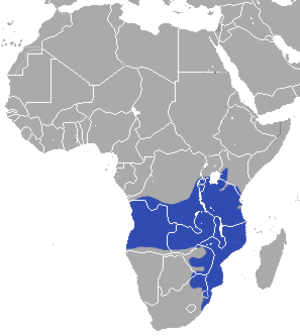
Kæmpegalago
Kæmpegalagoen er en nataktiv halvabe i familien galagoer. Det er den største af galagoerne med en kropslængde på 25-40 cm og en vægt på op til 2 kg. Halen måler 34-49 cm. Kæmpegalagoen lever i tropiske skovområder og plantager i centrtale, sydlige og østlige dele af Afrika.